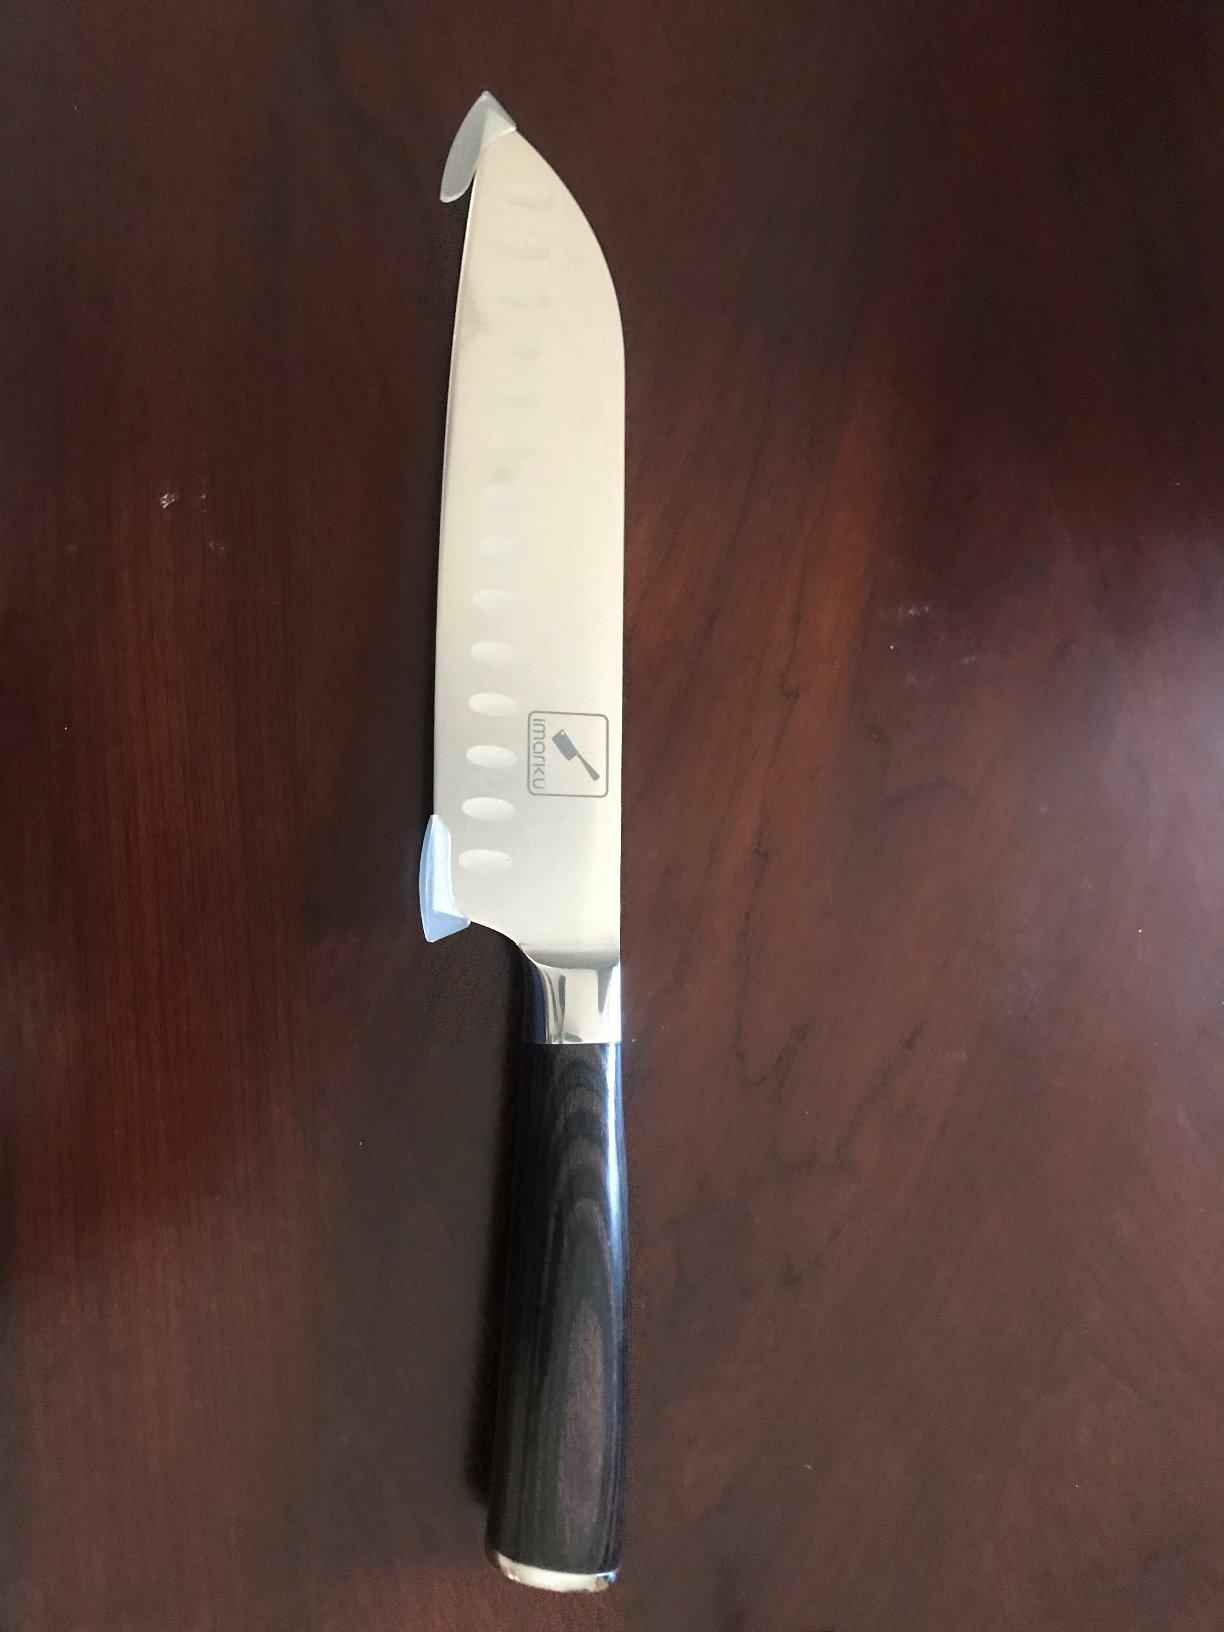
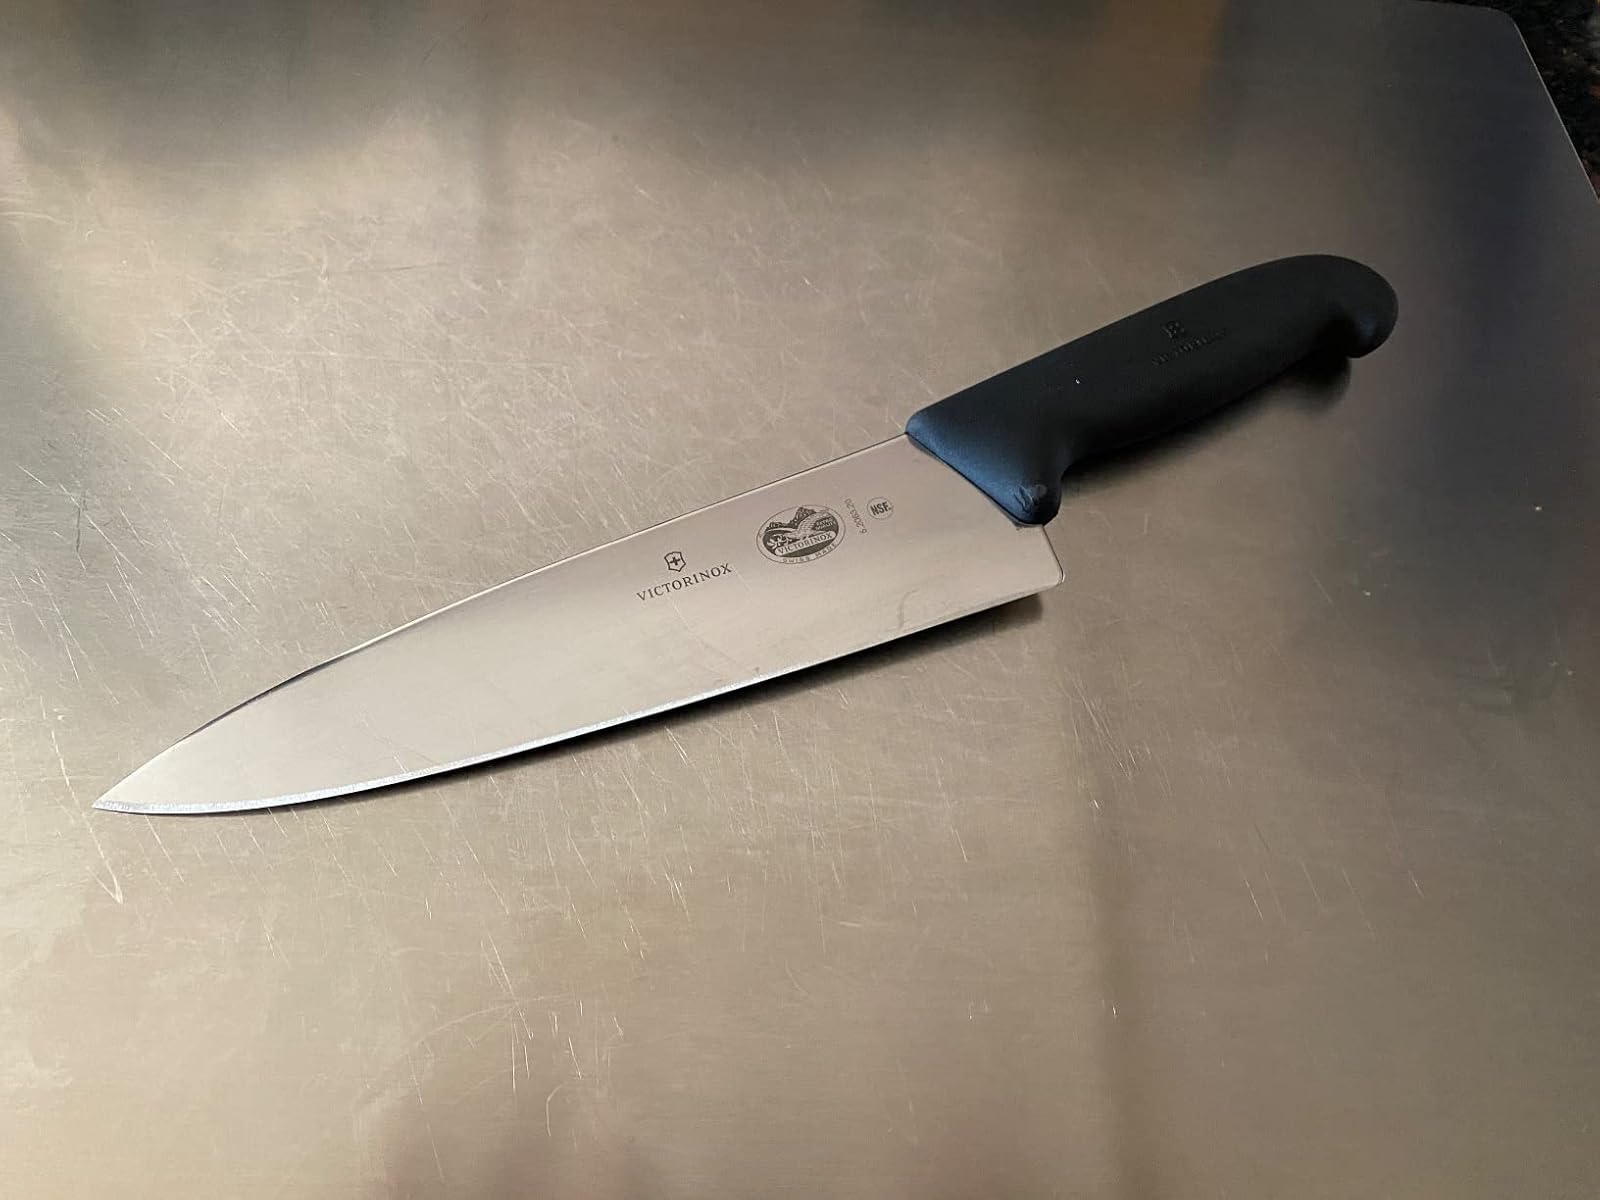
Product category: items_knife
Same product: no